List of Grade B+ listed buildings in County Antrim

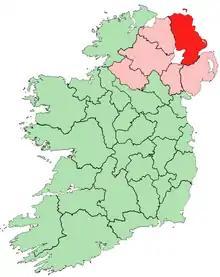
County Antrim within Ireland

This is a list of Grade B+ listed buildings in County Antrim, Northern Ireland.